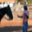
Label: horse